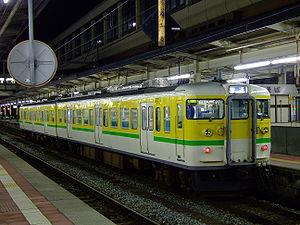
La ligne Yahiko est une ligne ferroviaire exploitée par la East Japan Railway Company, dans la préfecture de Niigata au Japon. Elle relie la gare de Yahiko à Yahiko à la gare de Higashi-Sanjō à Sanjō.